Shirin Ebadi

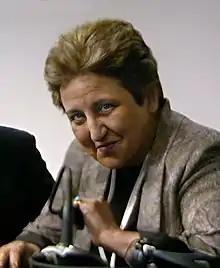
Shirin Ebadi at a WSIS press conference

By 2004, Ebadi was lecturing law at the University of Tehran while practicing law in Iran. She is a campaigner for strengthening the legal status of children and women, and her work on women's rights played a key role in the May 1997 landslide presidential election of the reformist Mohammad Khatami.